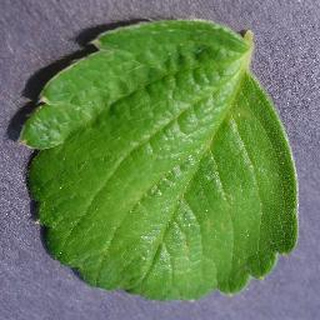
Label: healthy_strawberry